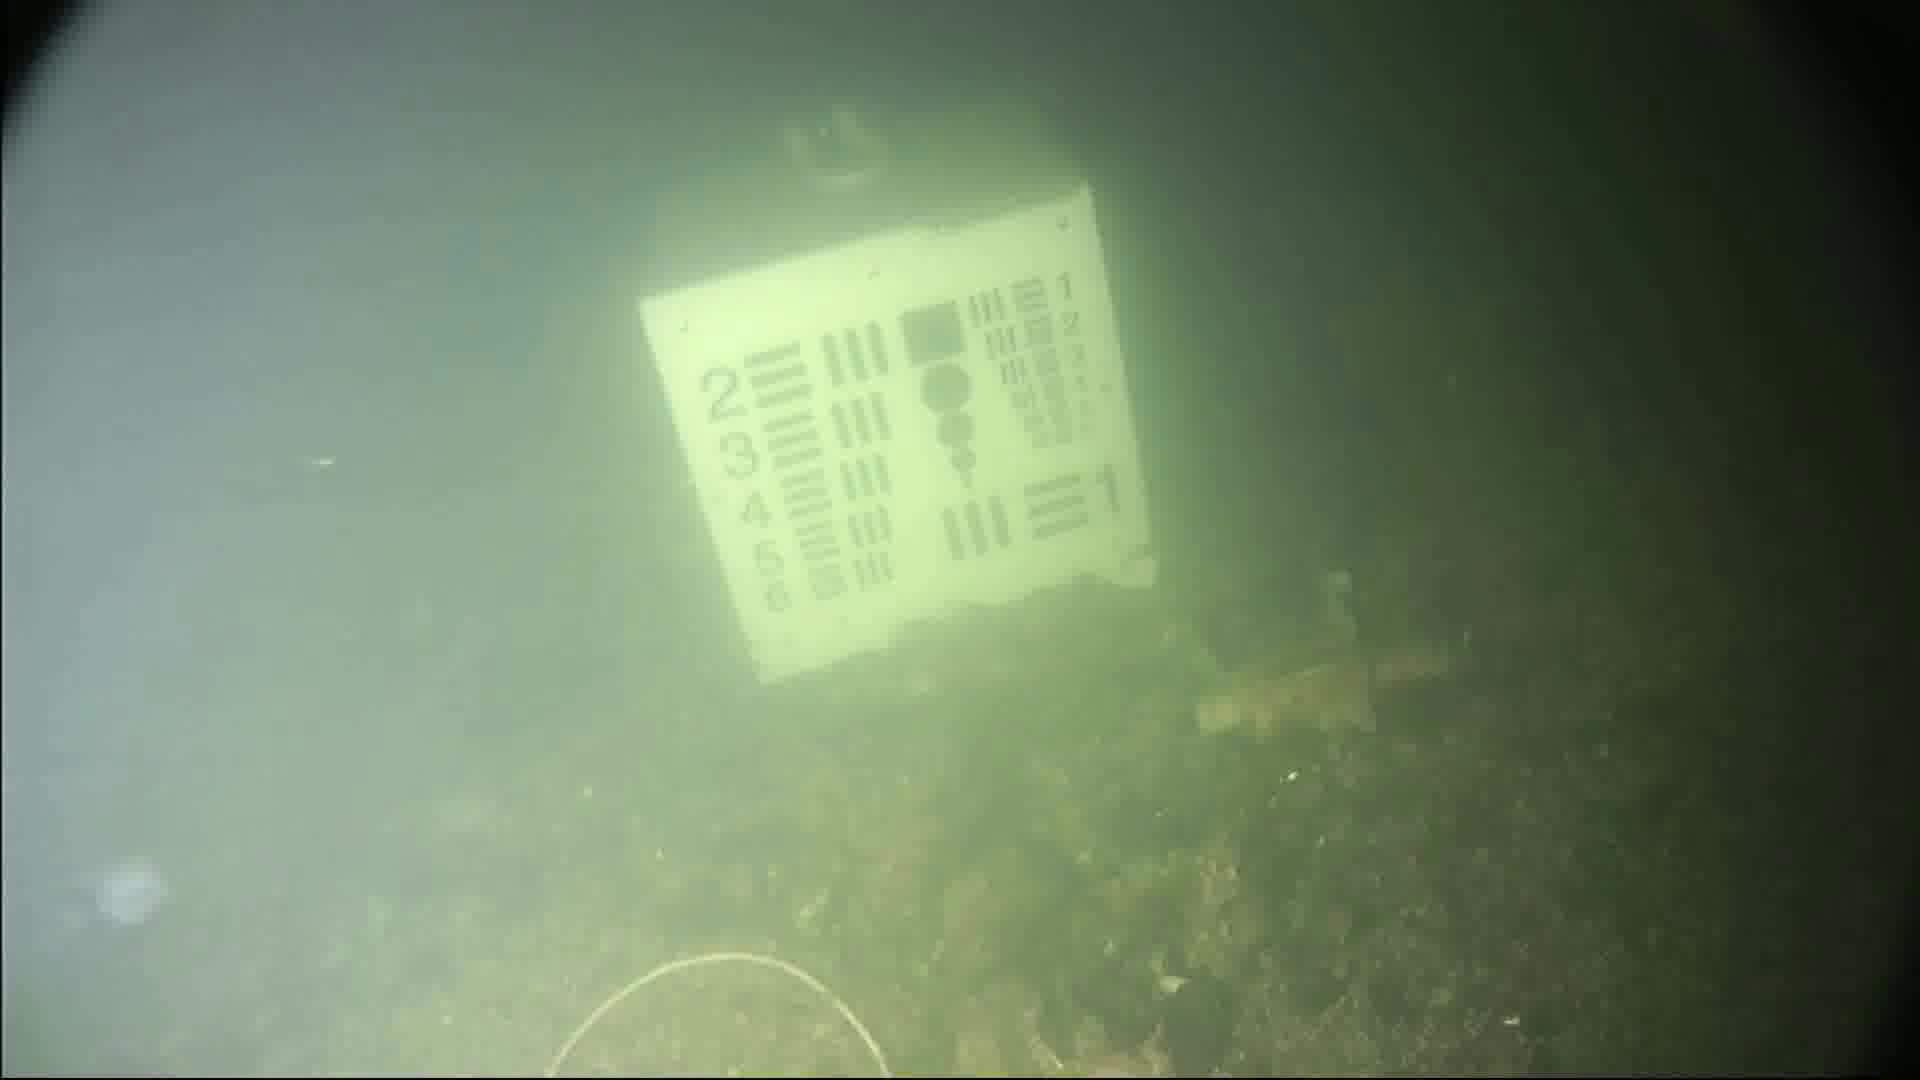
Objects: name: jellyfish